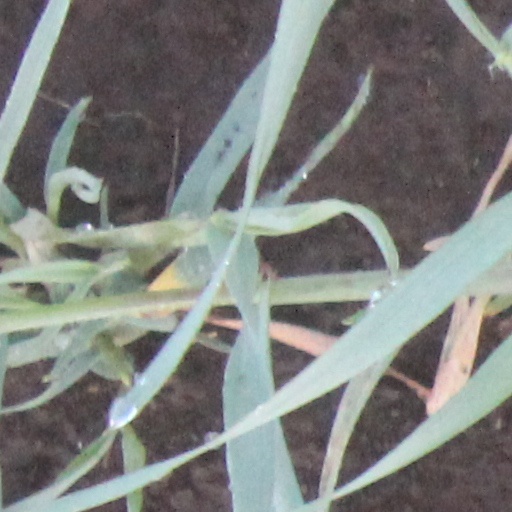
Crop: wheat